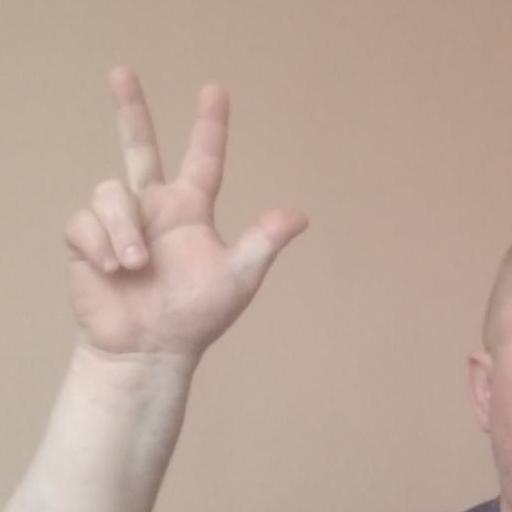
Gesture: three2